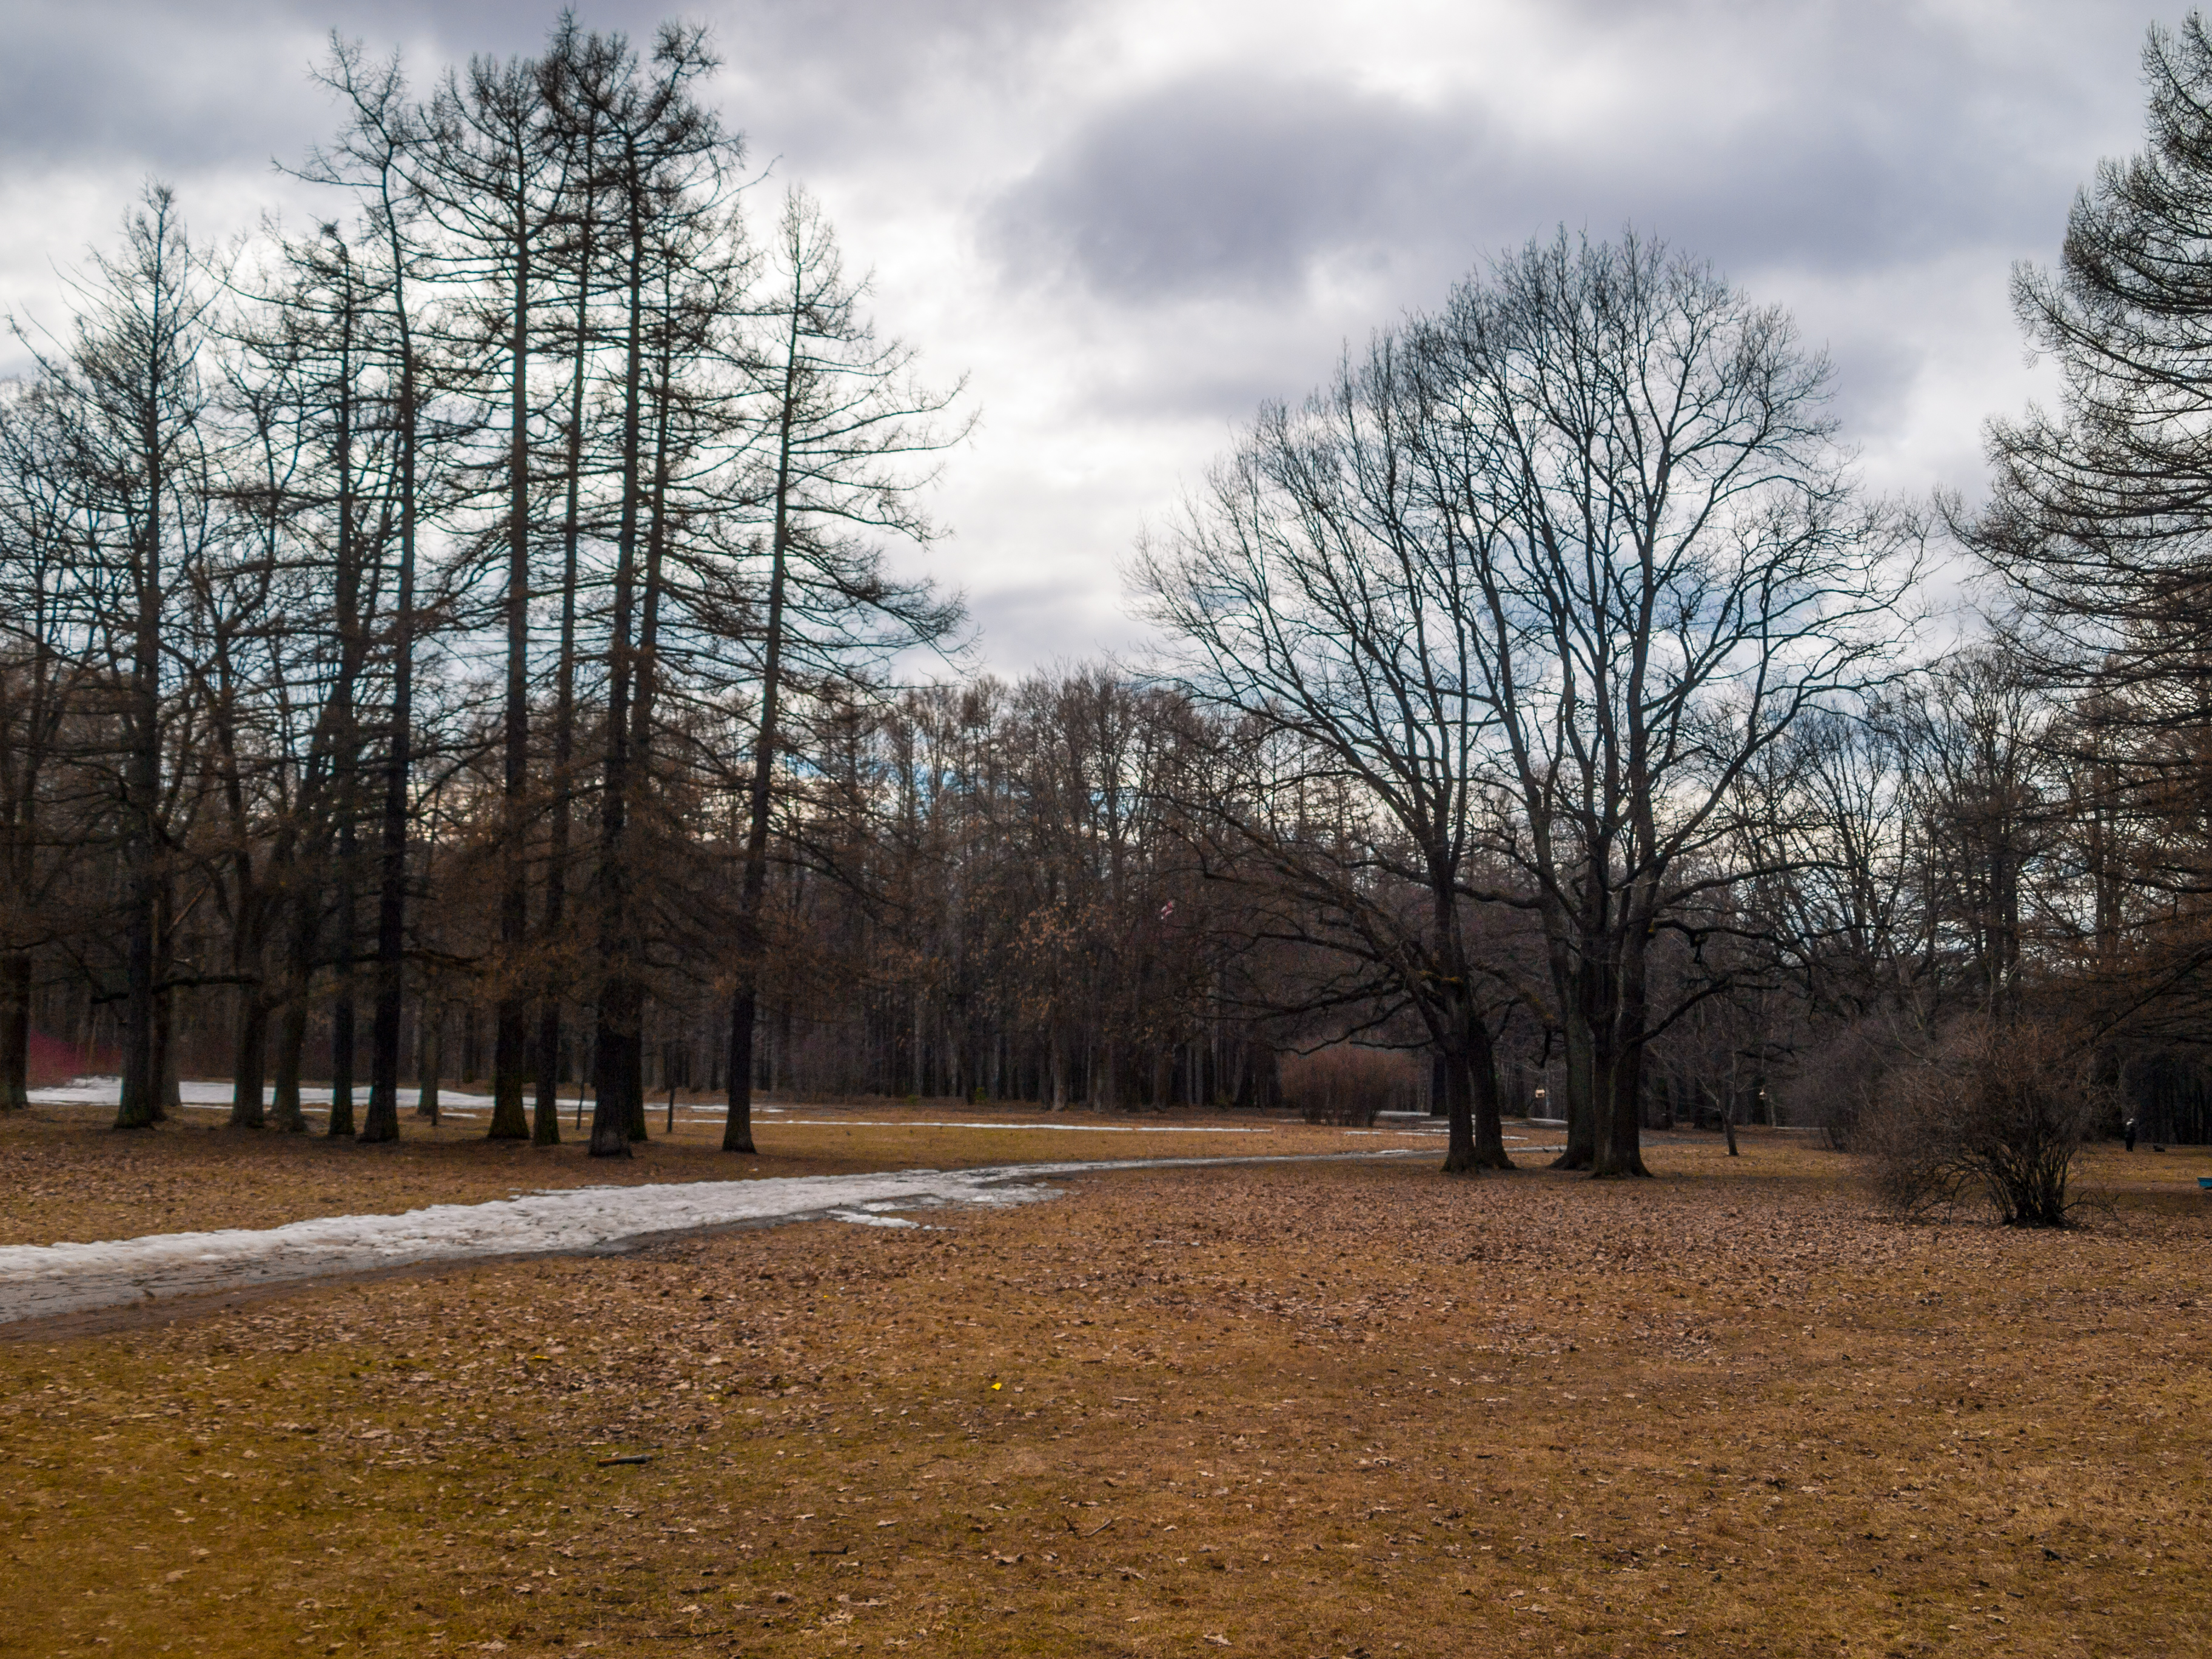
images, cloud, sky, plant, natural landscape, wood, twig, trunk, tree, land lot, sunlight, grass, plain, larch, landscape, grassland, Tints and shades, forest, road, deciduous, meadow, freezing, woodland, horizon, temperate broadleaf and mixed forest, cumulus, grove, winter, pasture, meteorological phenomenon, conifer, soil, mountain, prairie, trail, Northern hardwood forest, hill, wildlife, temperate coniferous forest, spruce fir forest, path, old growth forest, tropical and subtropical coniferous forests, evening, frost, field, autumn, pine family, plant stem, pine